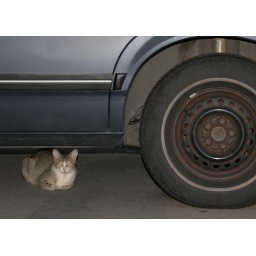
cat under car